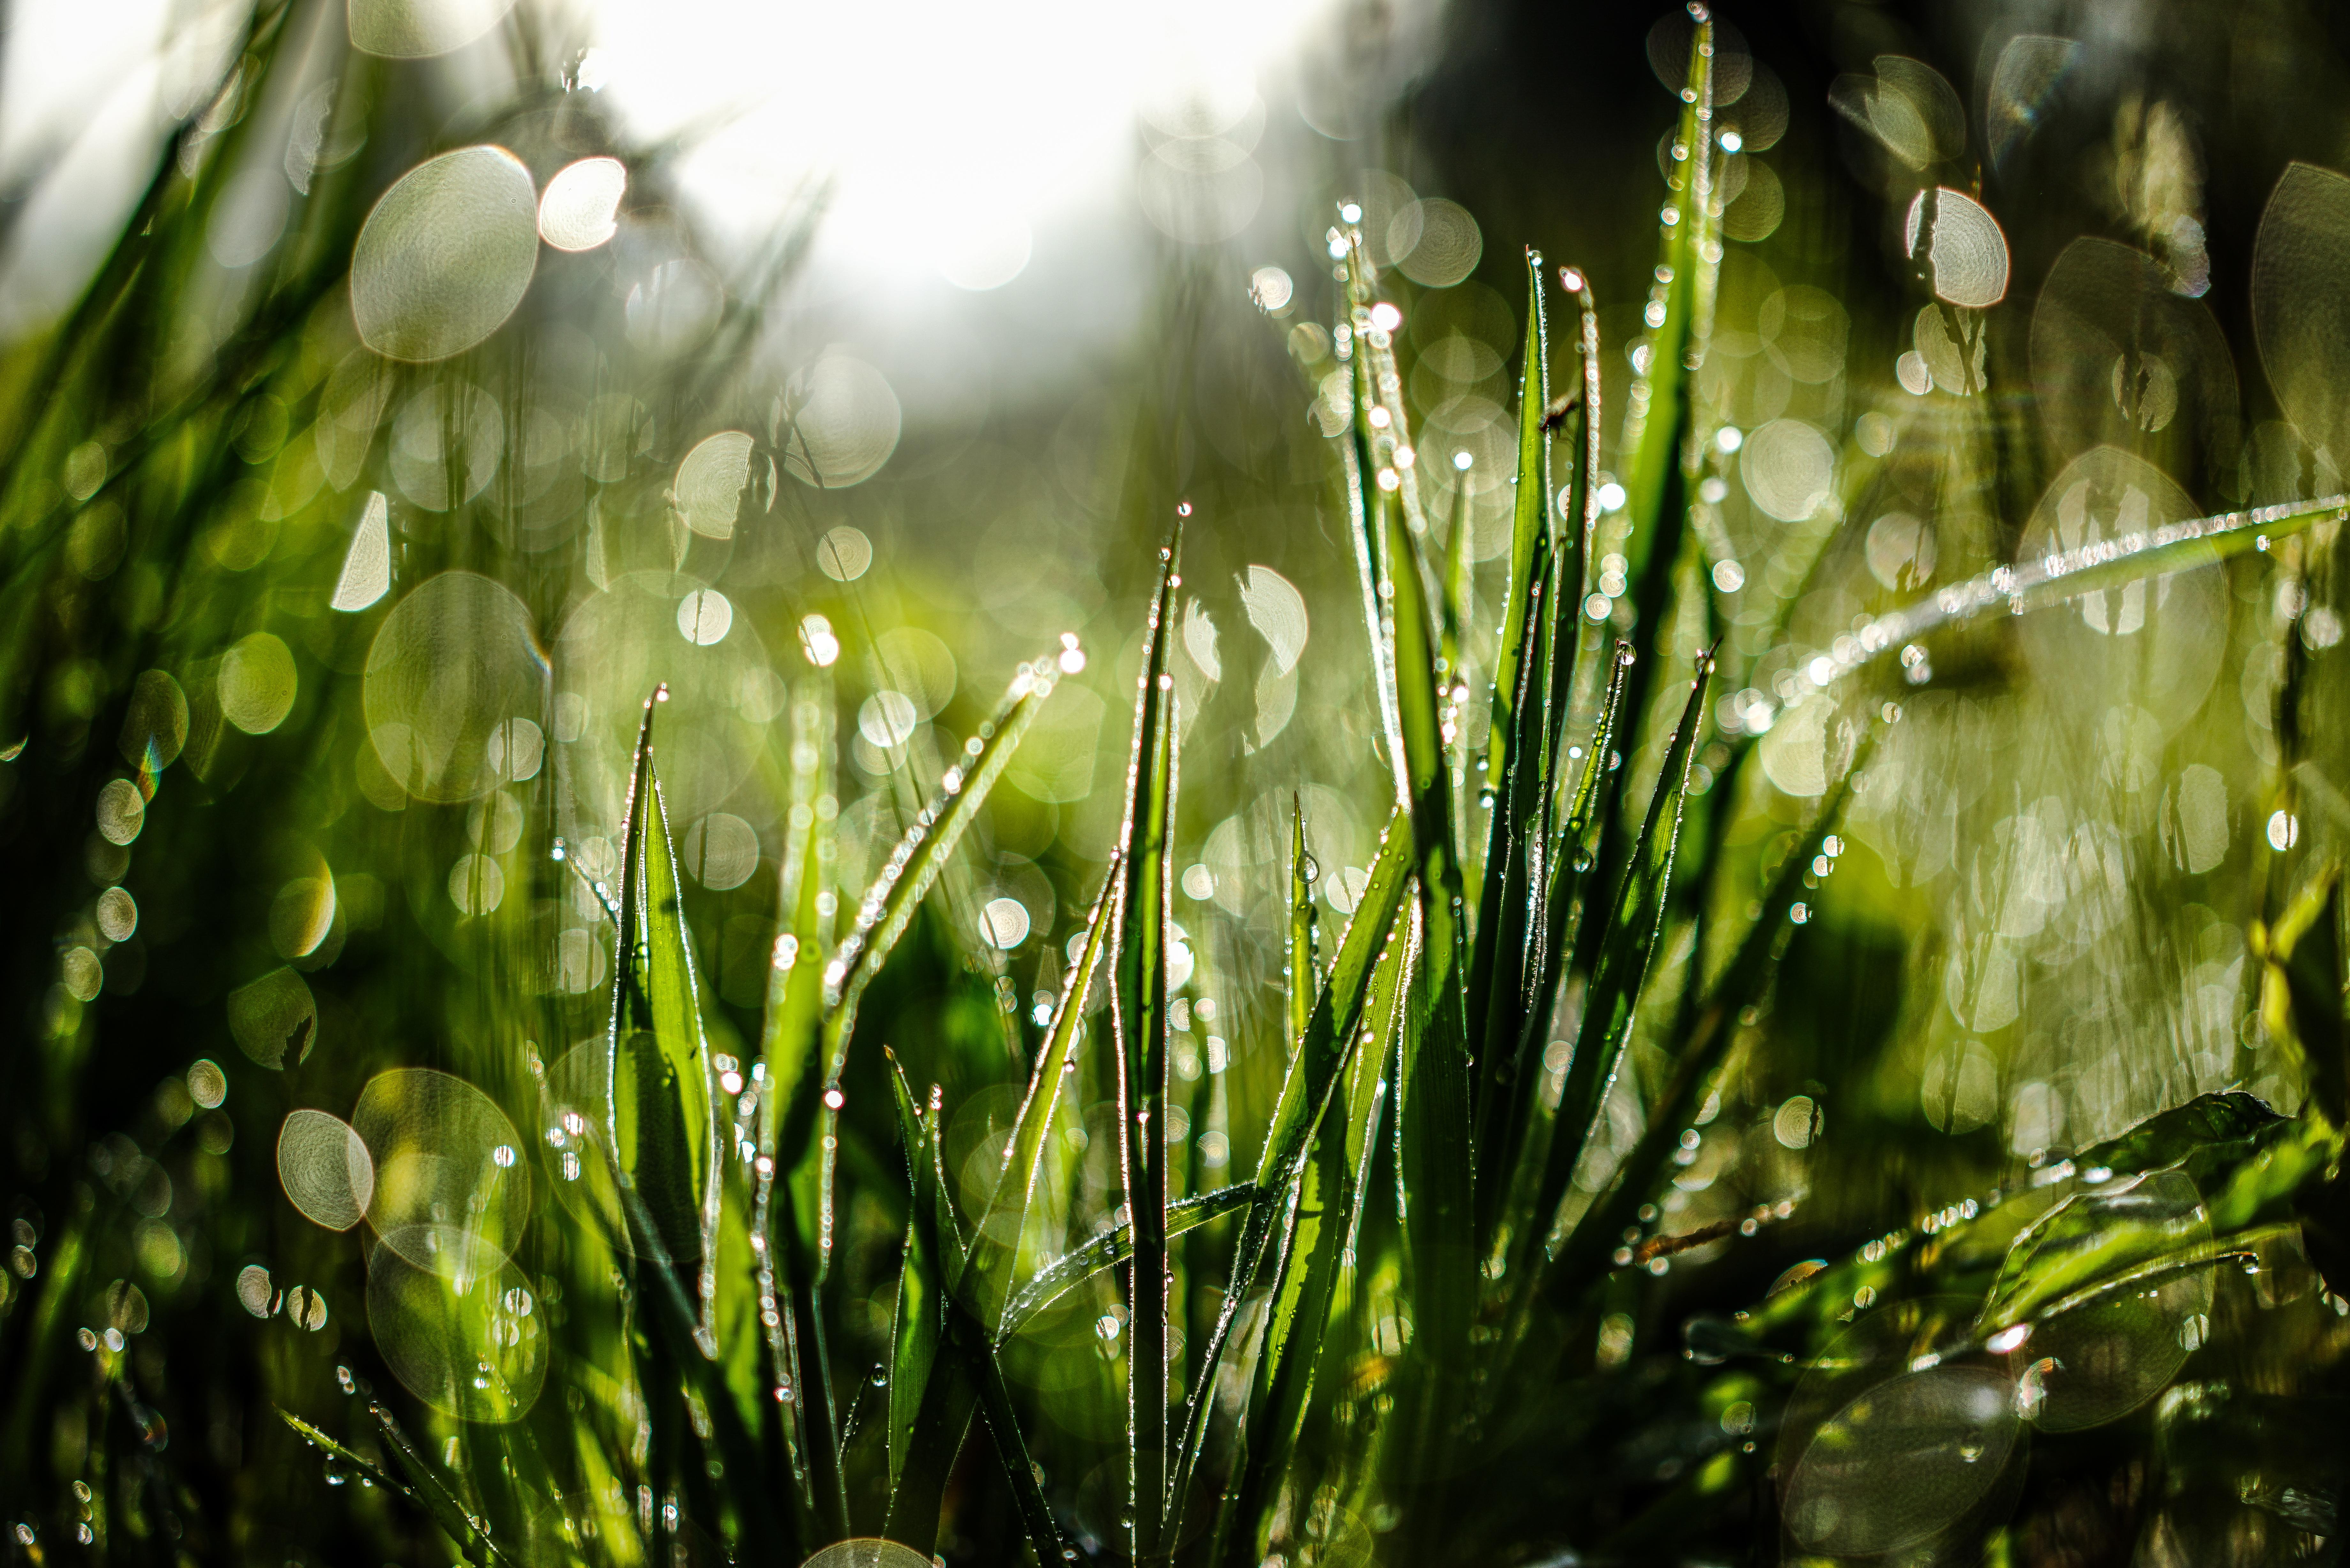
tree, water, nature, forest, grass, branch, dew, light, bokeh, plant, sun, lawn, meadow, sunlight, leaf, flower, wet, green, reflection, botany, flora, close up, art, dream, kunst, natur, fantasie, wonderland, fantasy, woodland, habitat, gras, wiese, moisture, macro photography, natural environment, atmospheric phenomenon, grass family, plant stem